Physiology of underwater diving

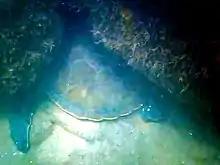
Green sea turtle resting under rocks in the Uruguayan Atlantic coast

Sea turtles, or marine turtles, are reptiles of the superfamily Chelonioidea, order Testudines and of the suborder Cryptodira. The seven existing species of sea turtles are the green sea turtle, loggerhead sea turtle, Kemp's ridley sea turtle, olive ridley sea turtle, hawksbill sea turtle, flatback sea turtle, and leatherback sea turtle.